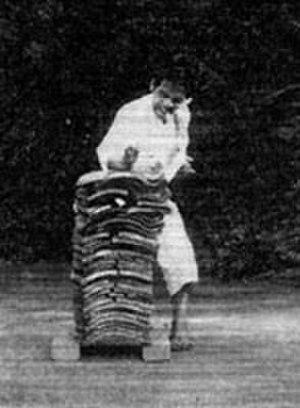
Seiken Shukumine, né le 9 décembre 1925 dans la ville de Nago à Okinawa au Japon et décédé le 26 novembre 2001 à Itō dans la préfecture de Shizuoka, est un karatéka japonais ayant fondé le style Gensei-Ryu ainsi que le Taido.